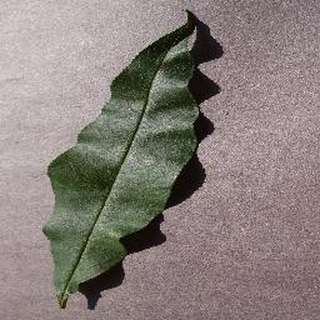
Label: healthy_peach